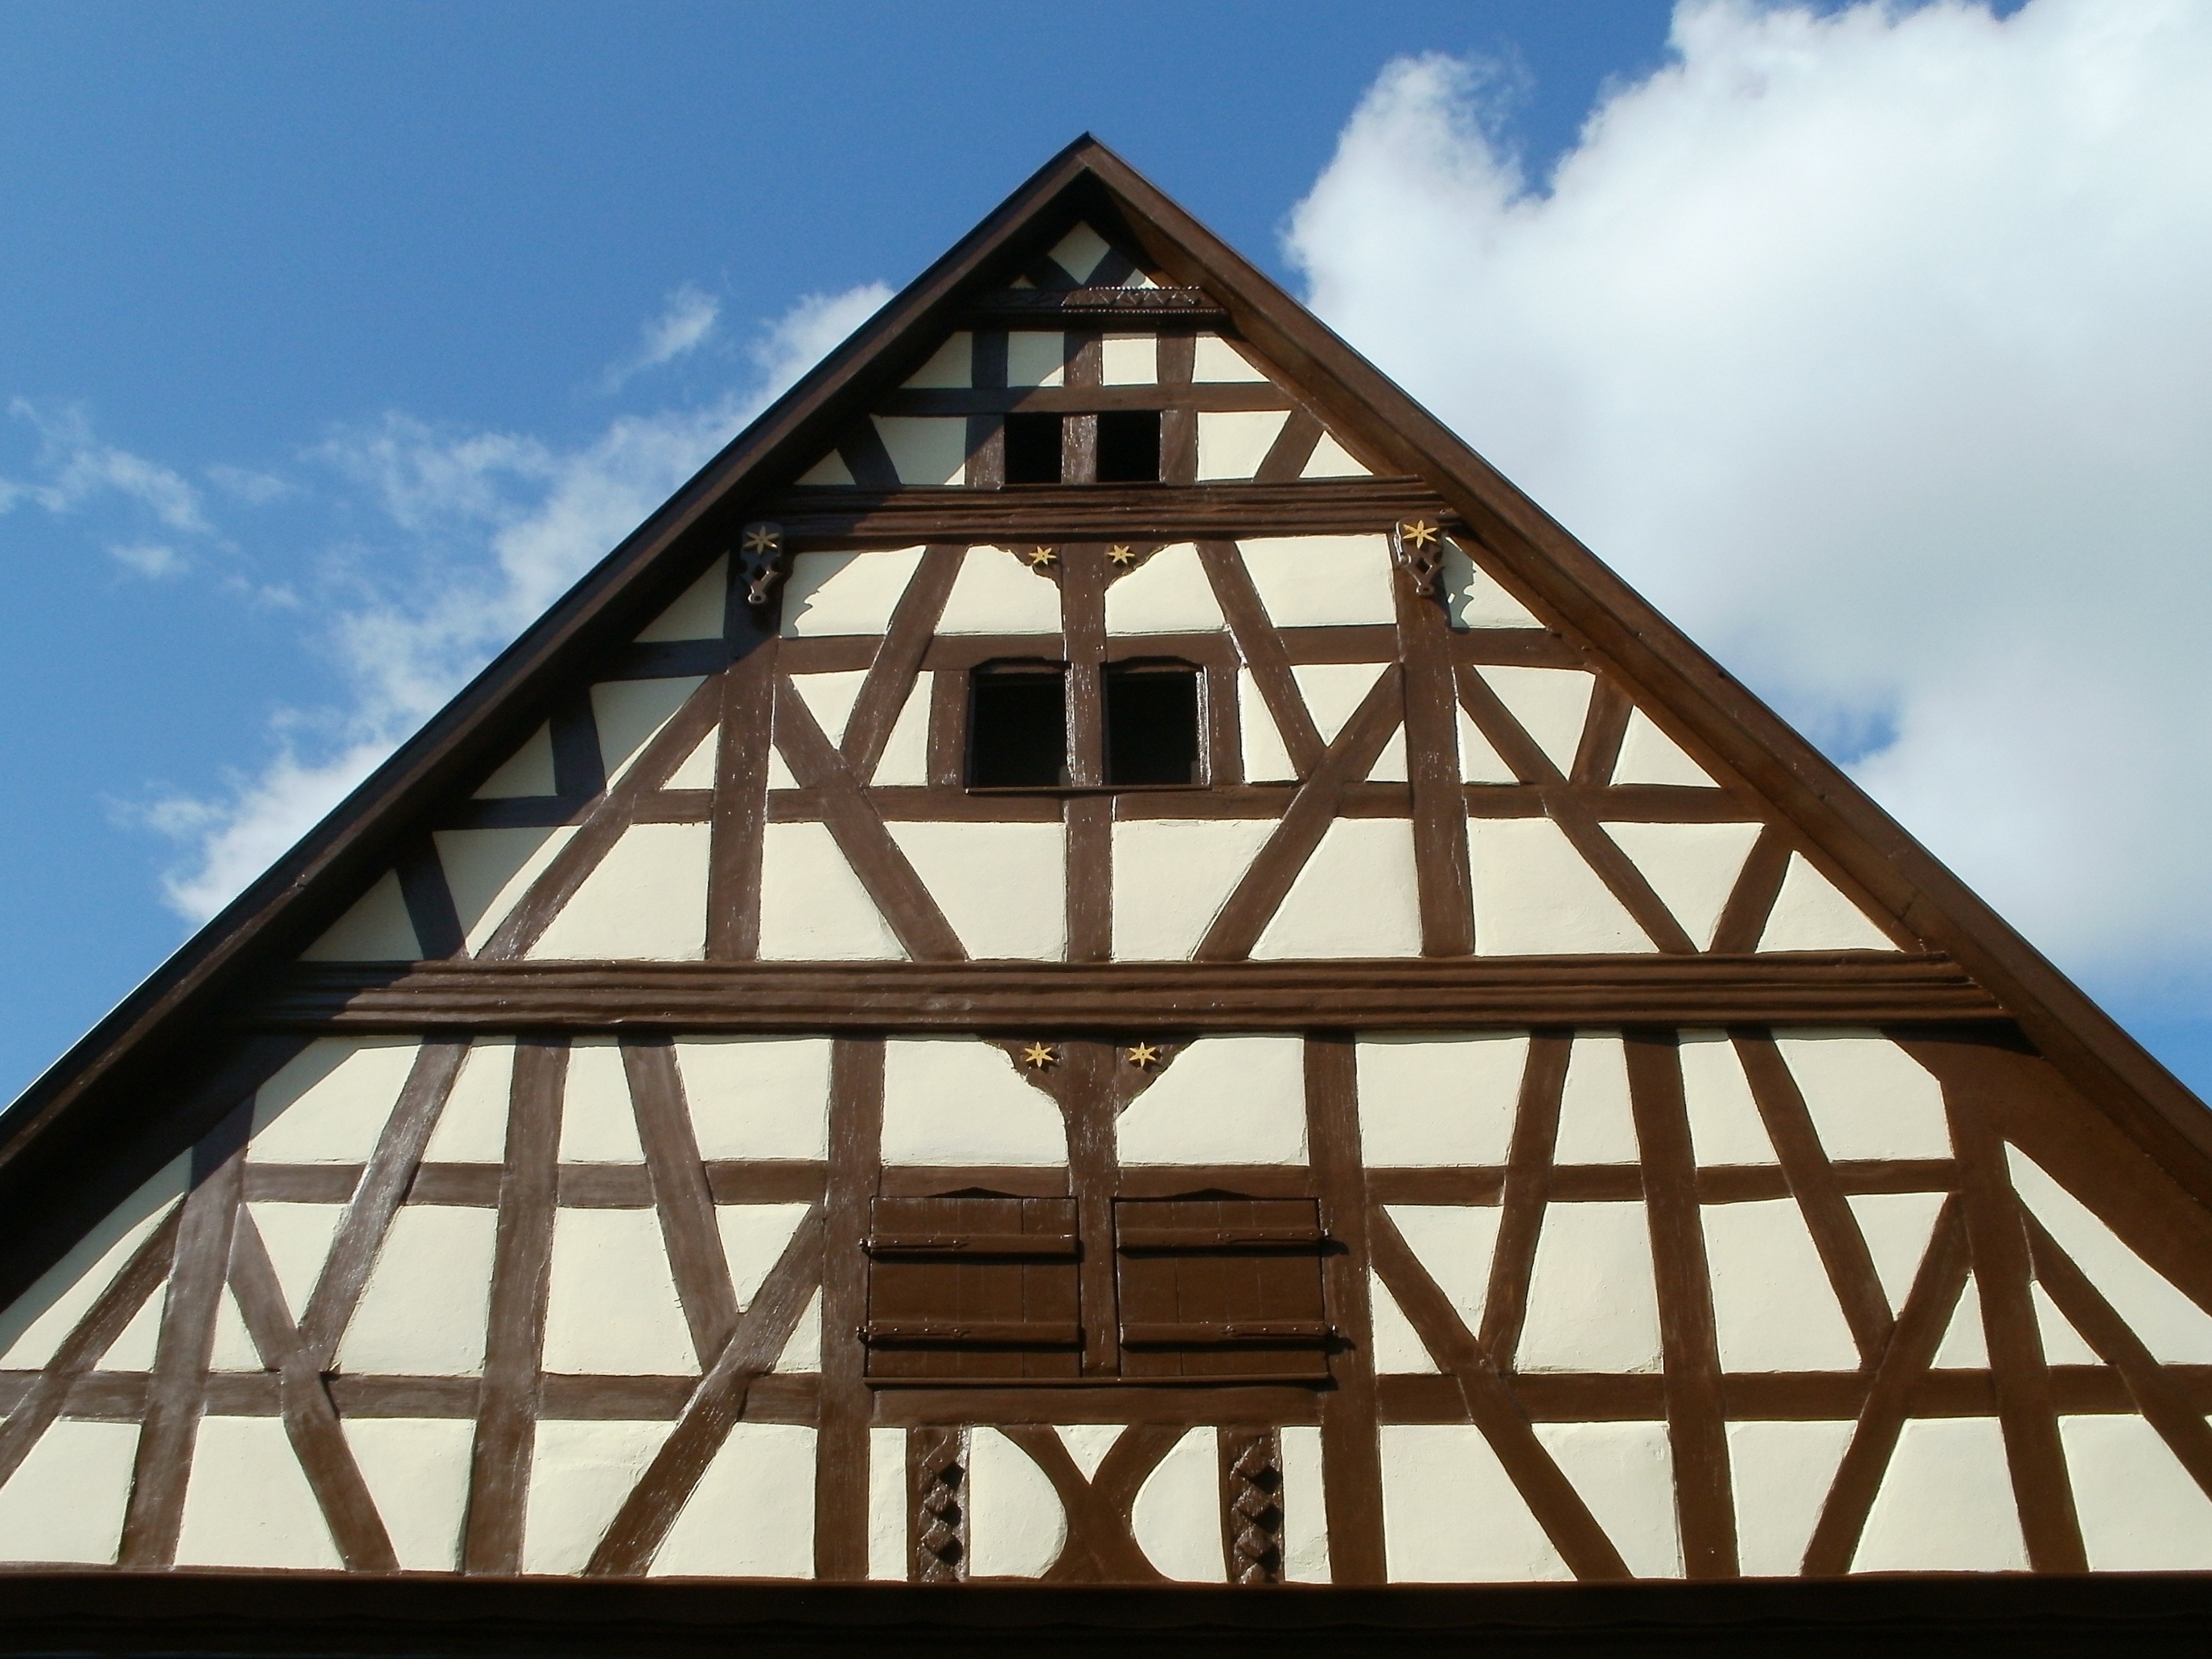
architecture, structure, house, window, roof, building, old, construction, tower, landmark, facade, exterior, historic, symmetry, style, classic, dome, handicraft, gable, pediment, daylighting, timber framing, hockenheim